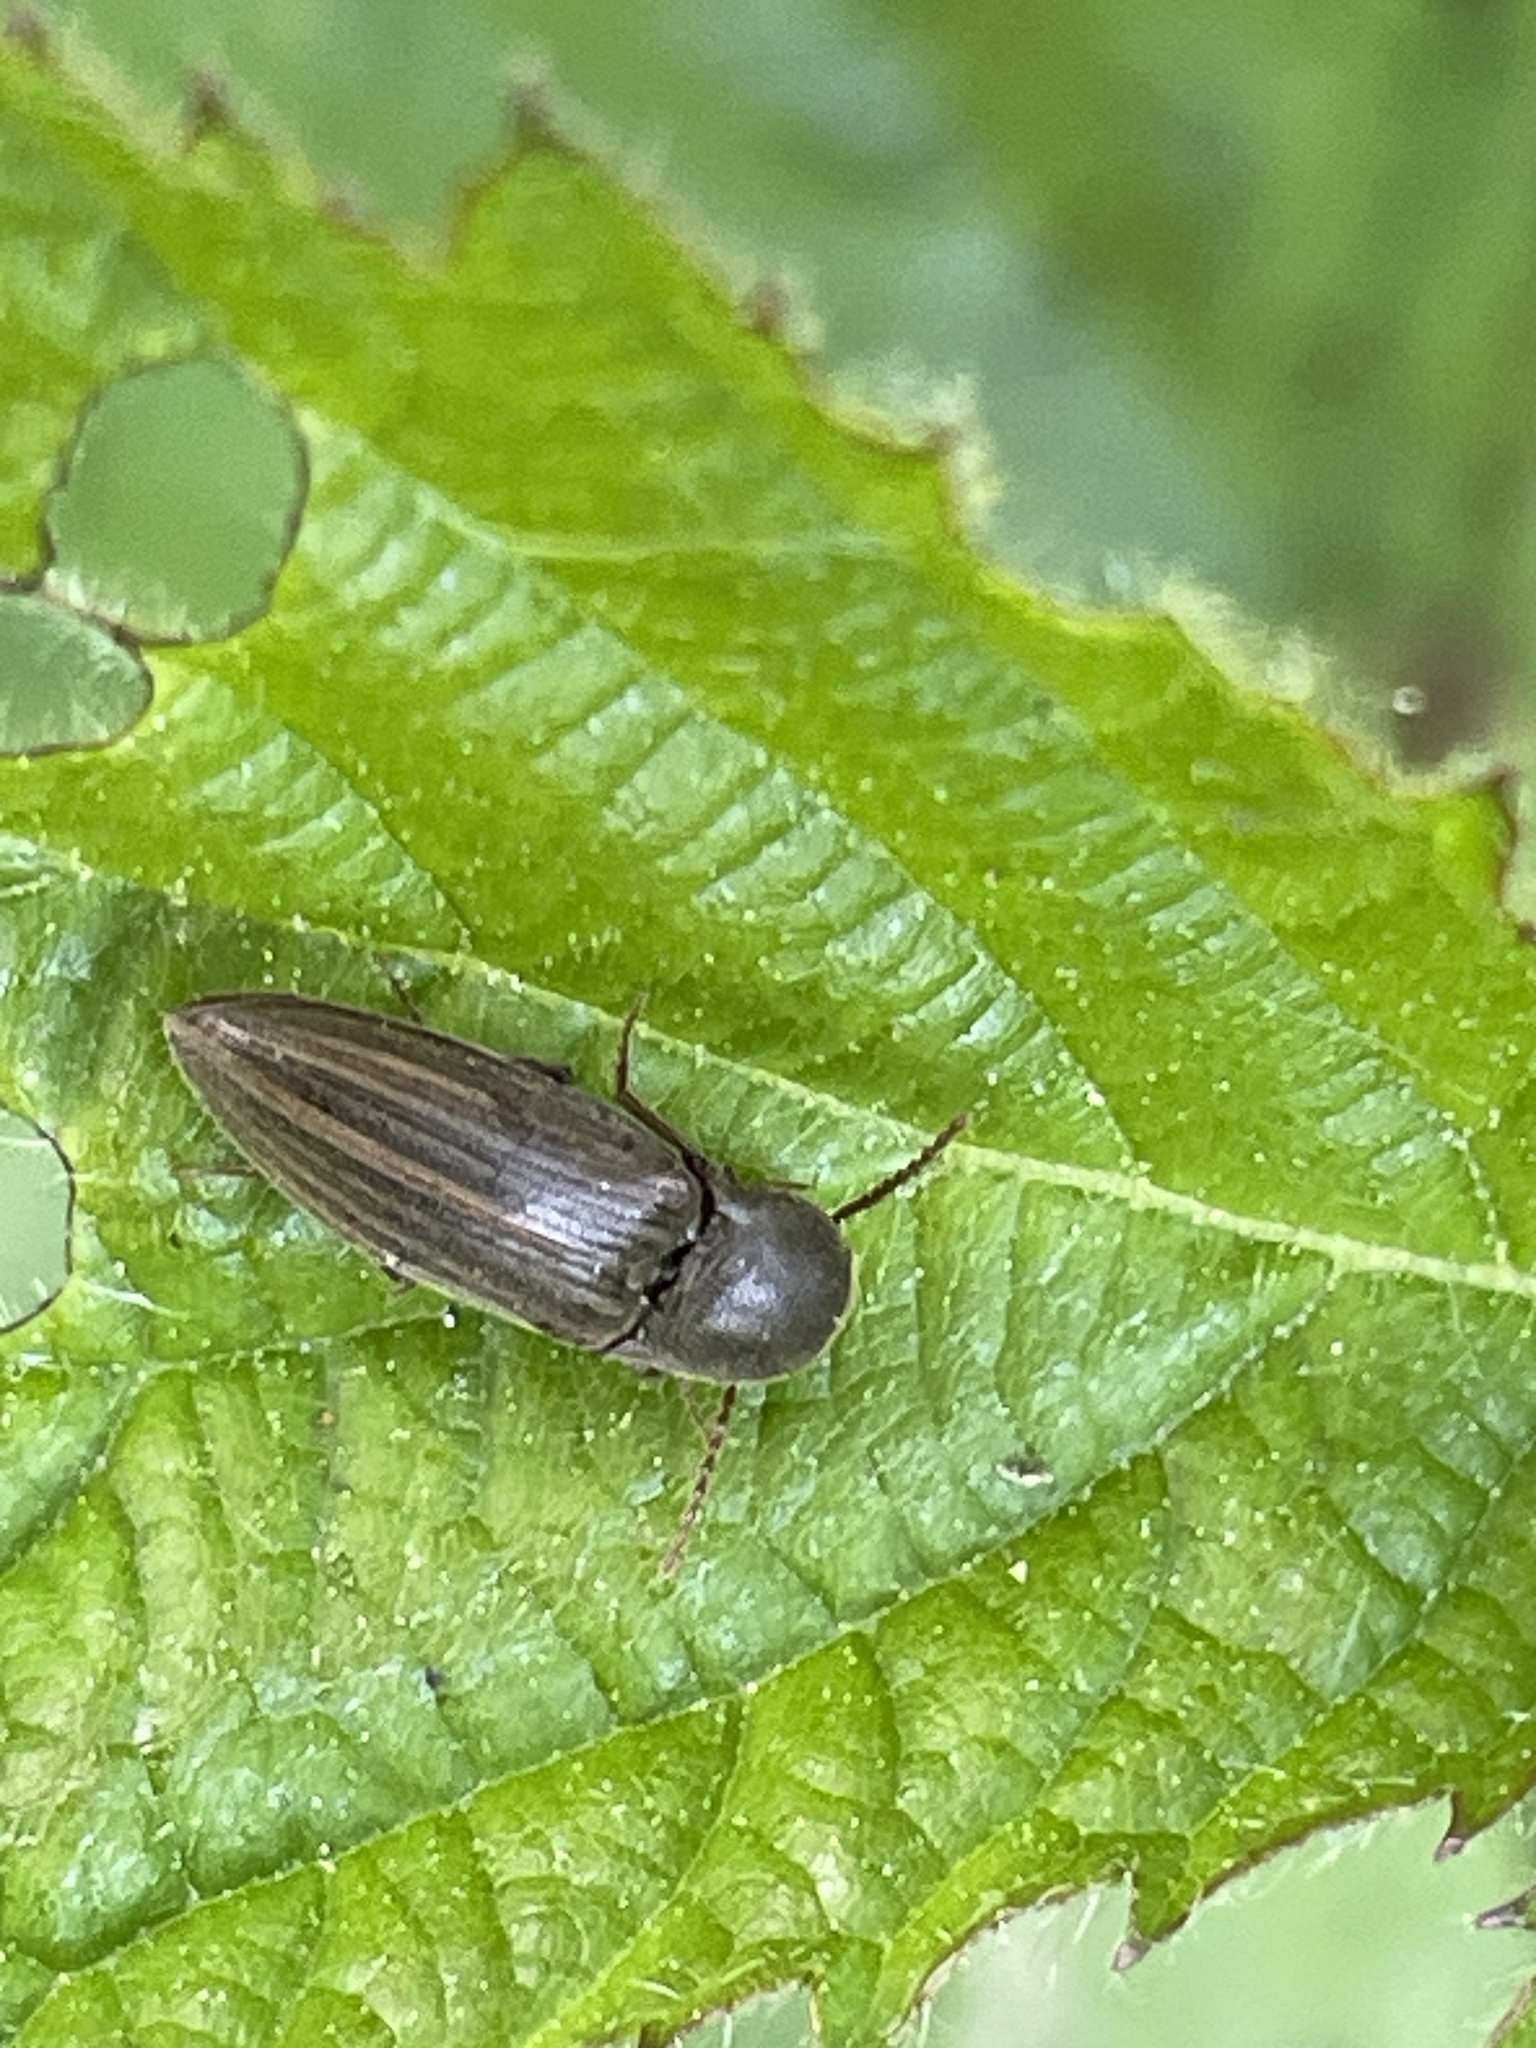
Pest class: clickbeetles_wireworms